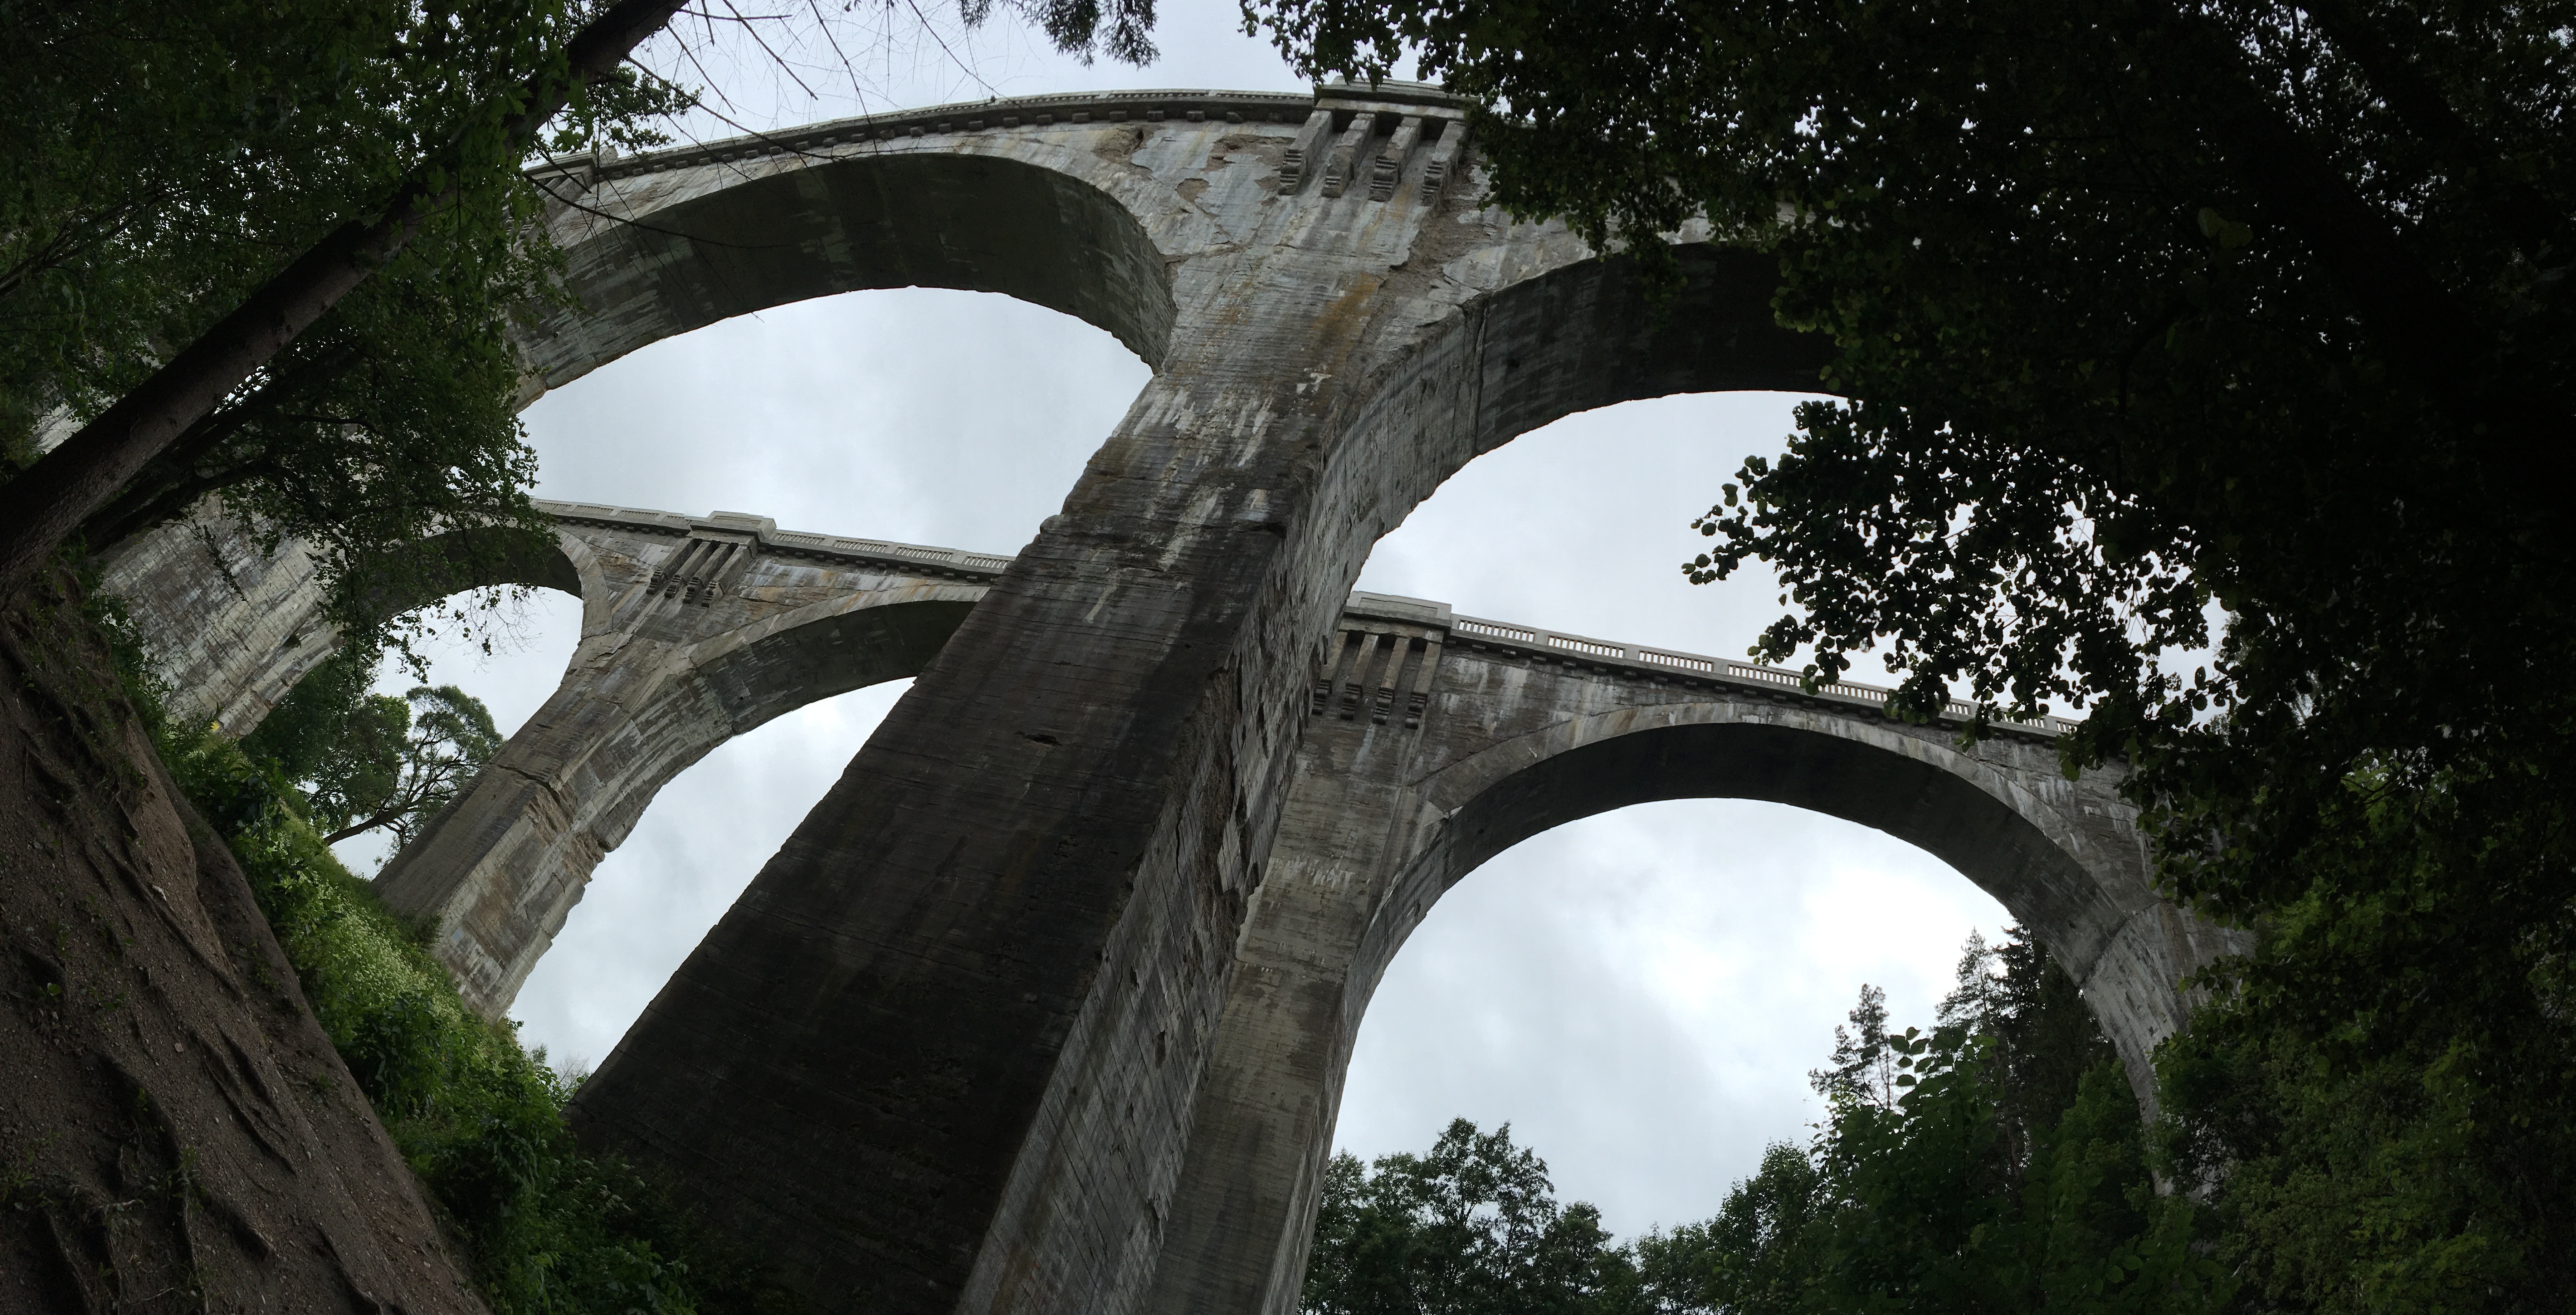
architecture, bridge, arch, landmark, viaduct, aqueduct, arch bridge, nonbuilding structure